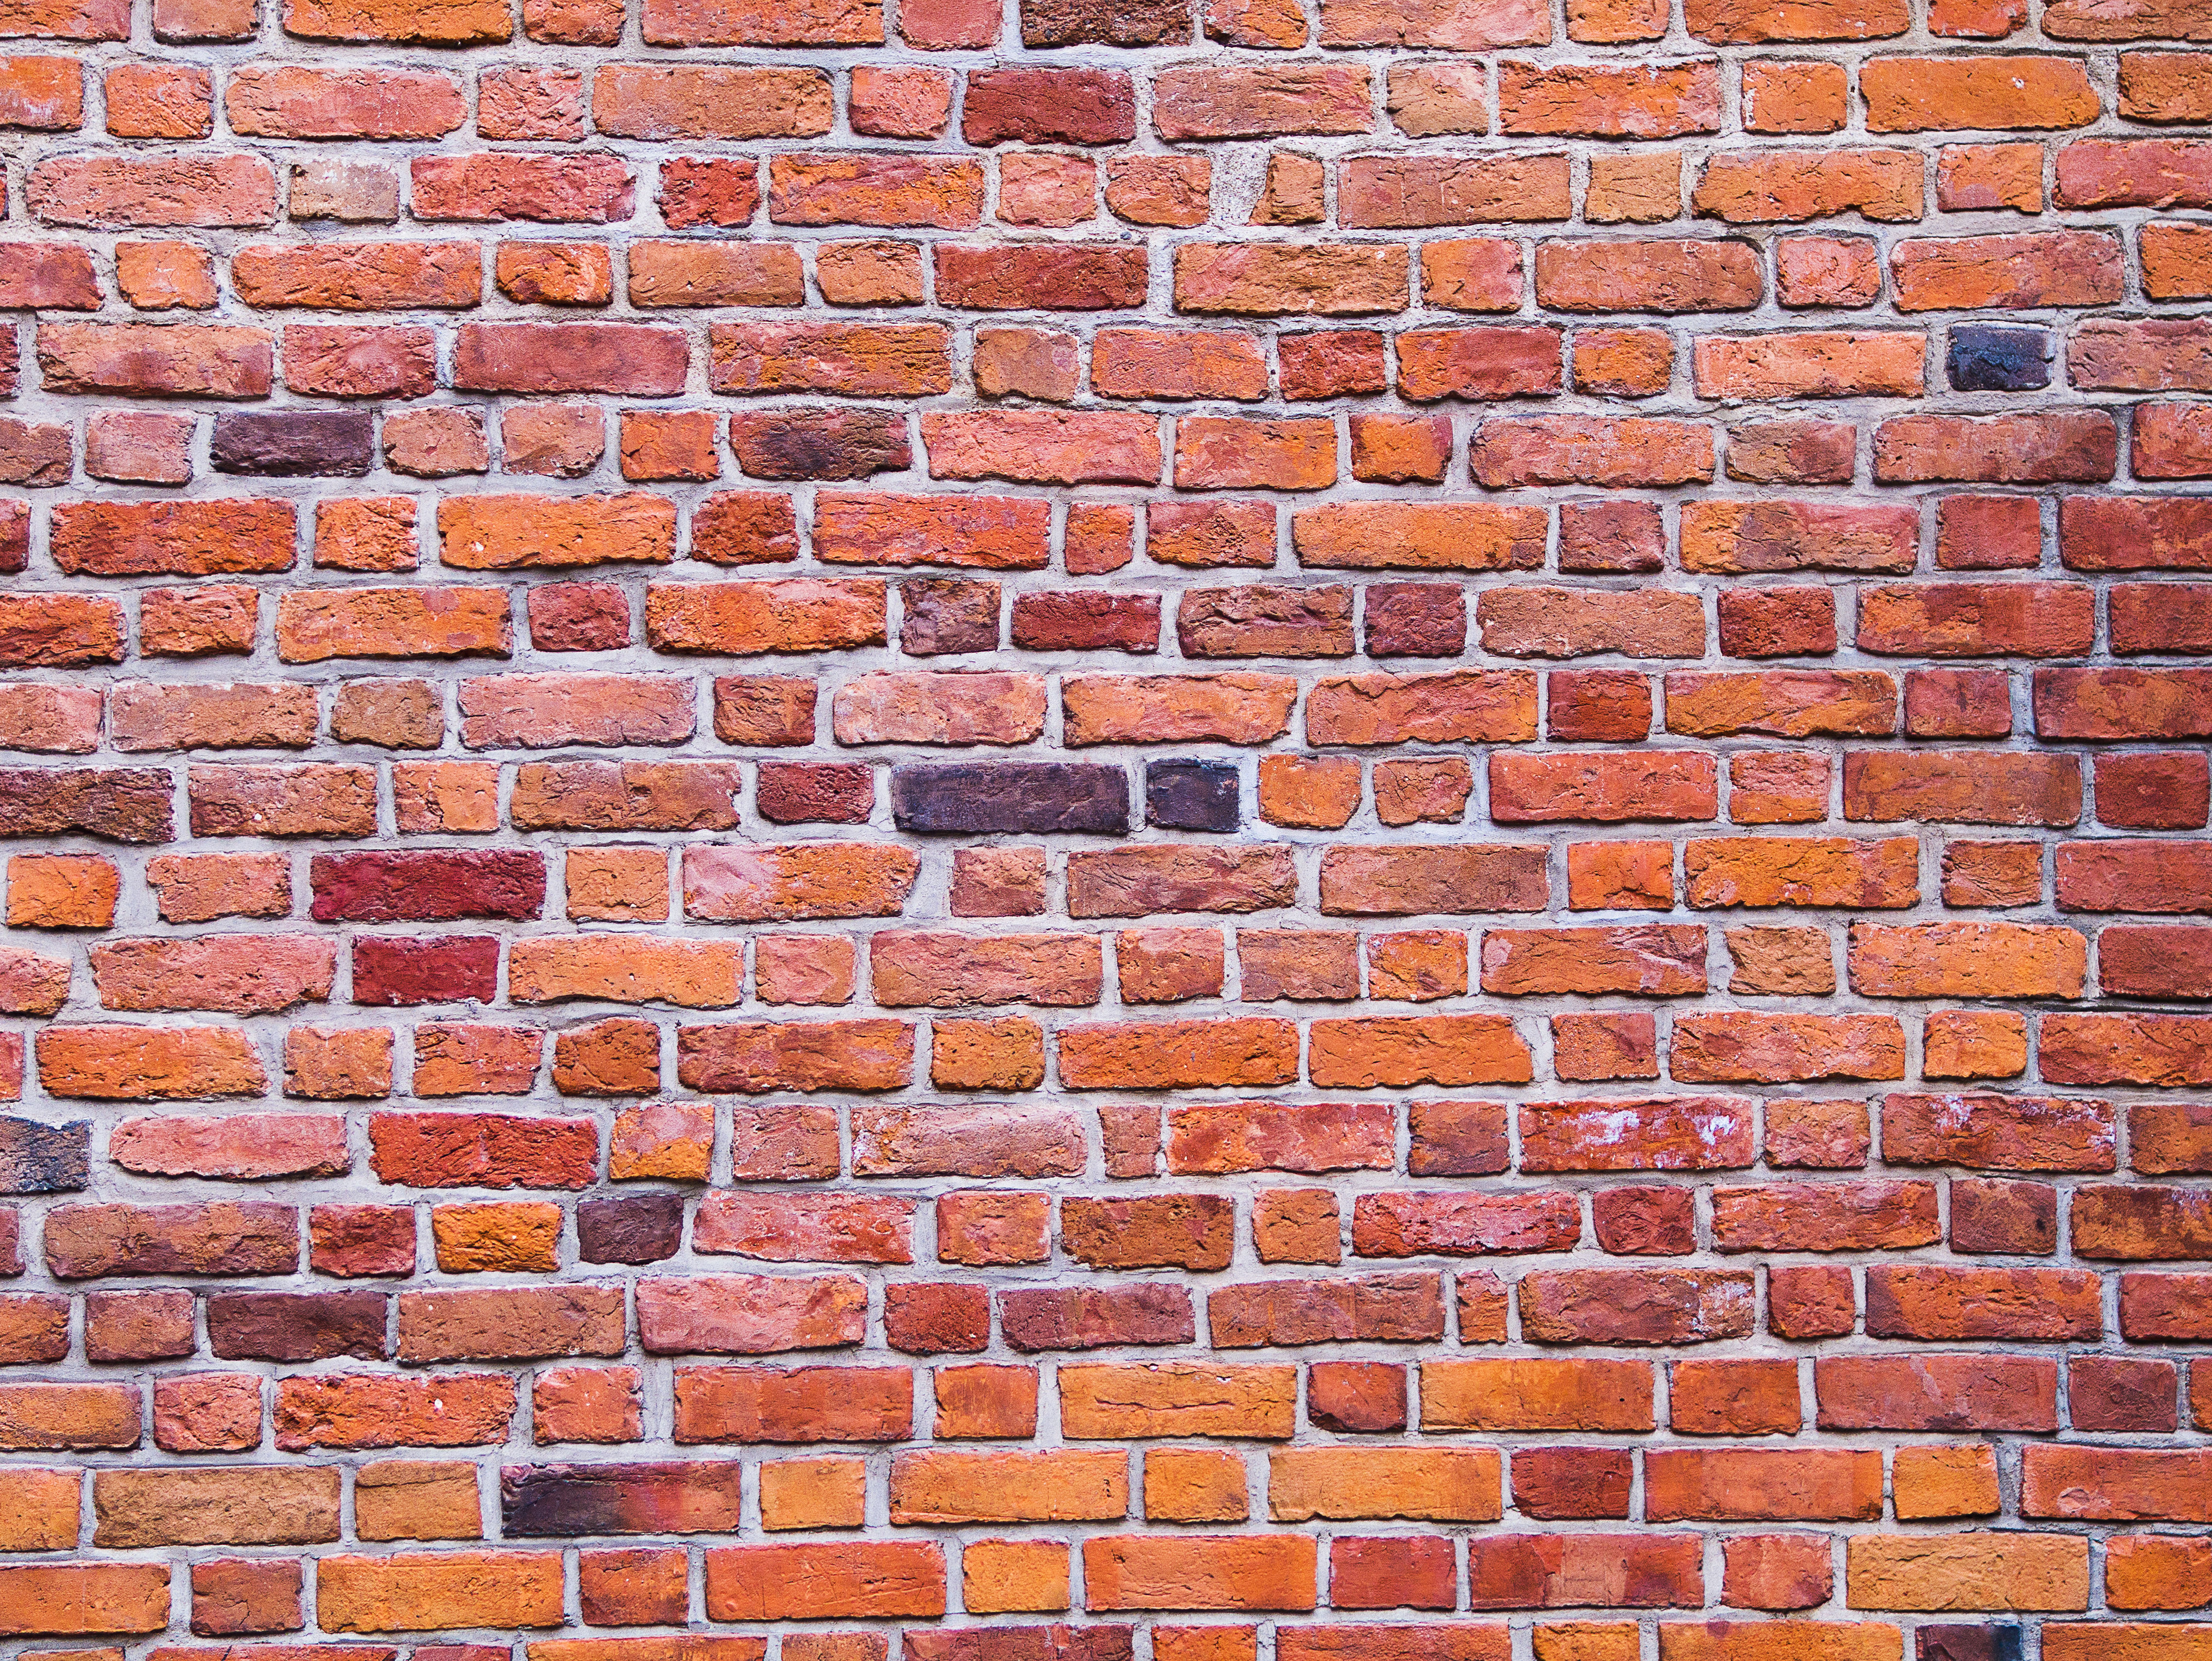
wall, stone wall, brick, material, brickwork